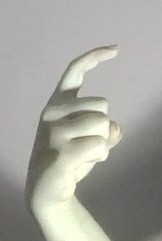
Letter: ra